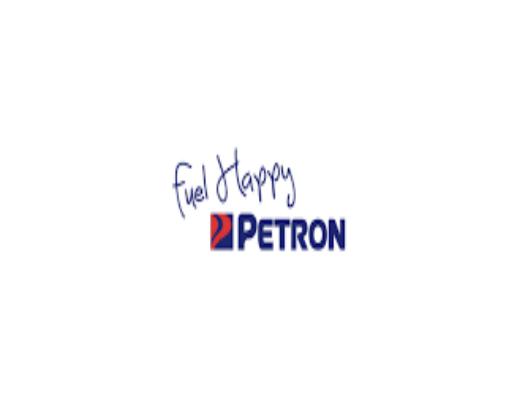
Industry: Transportation